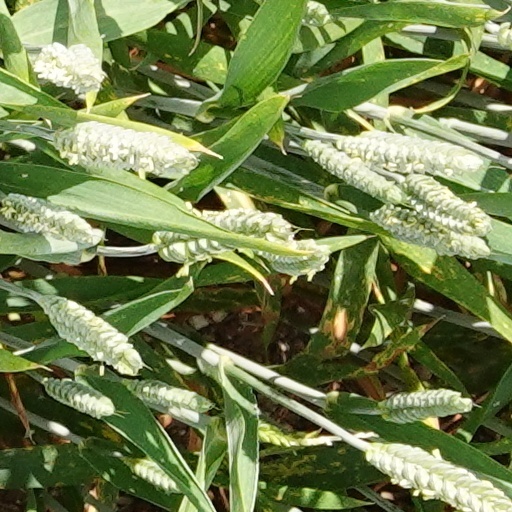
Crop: wheat